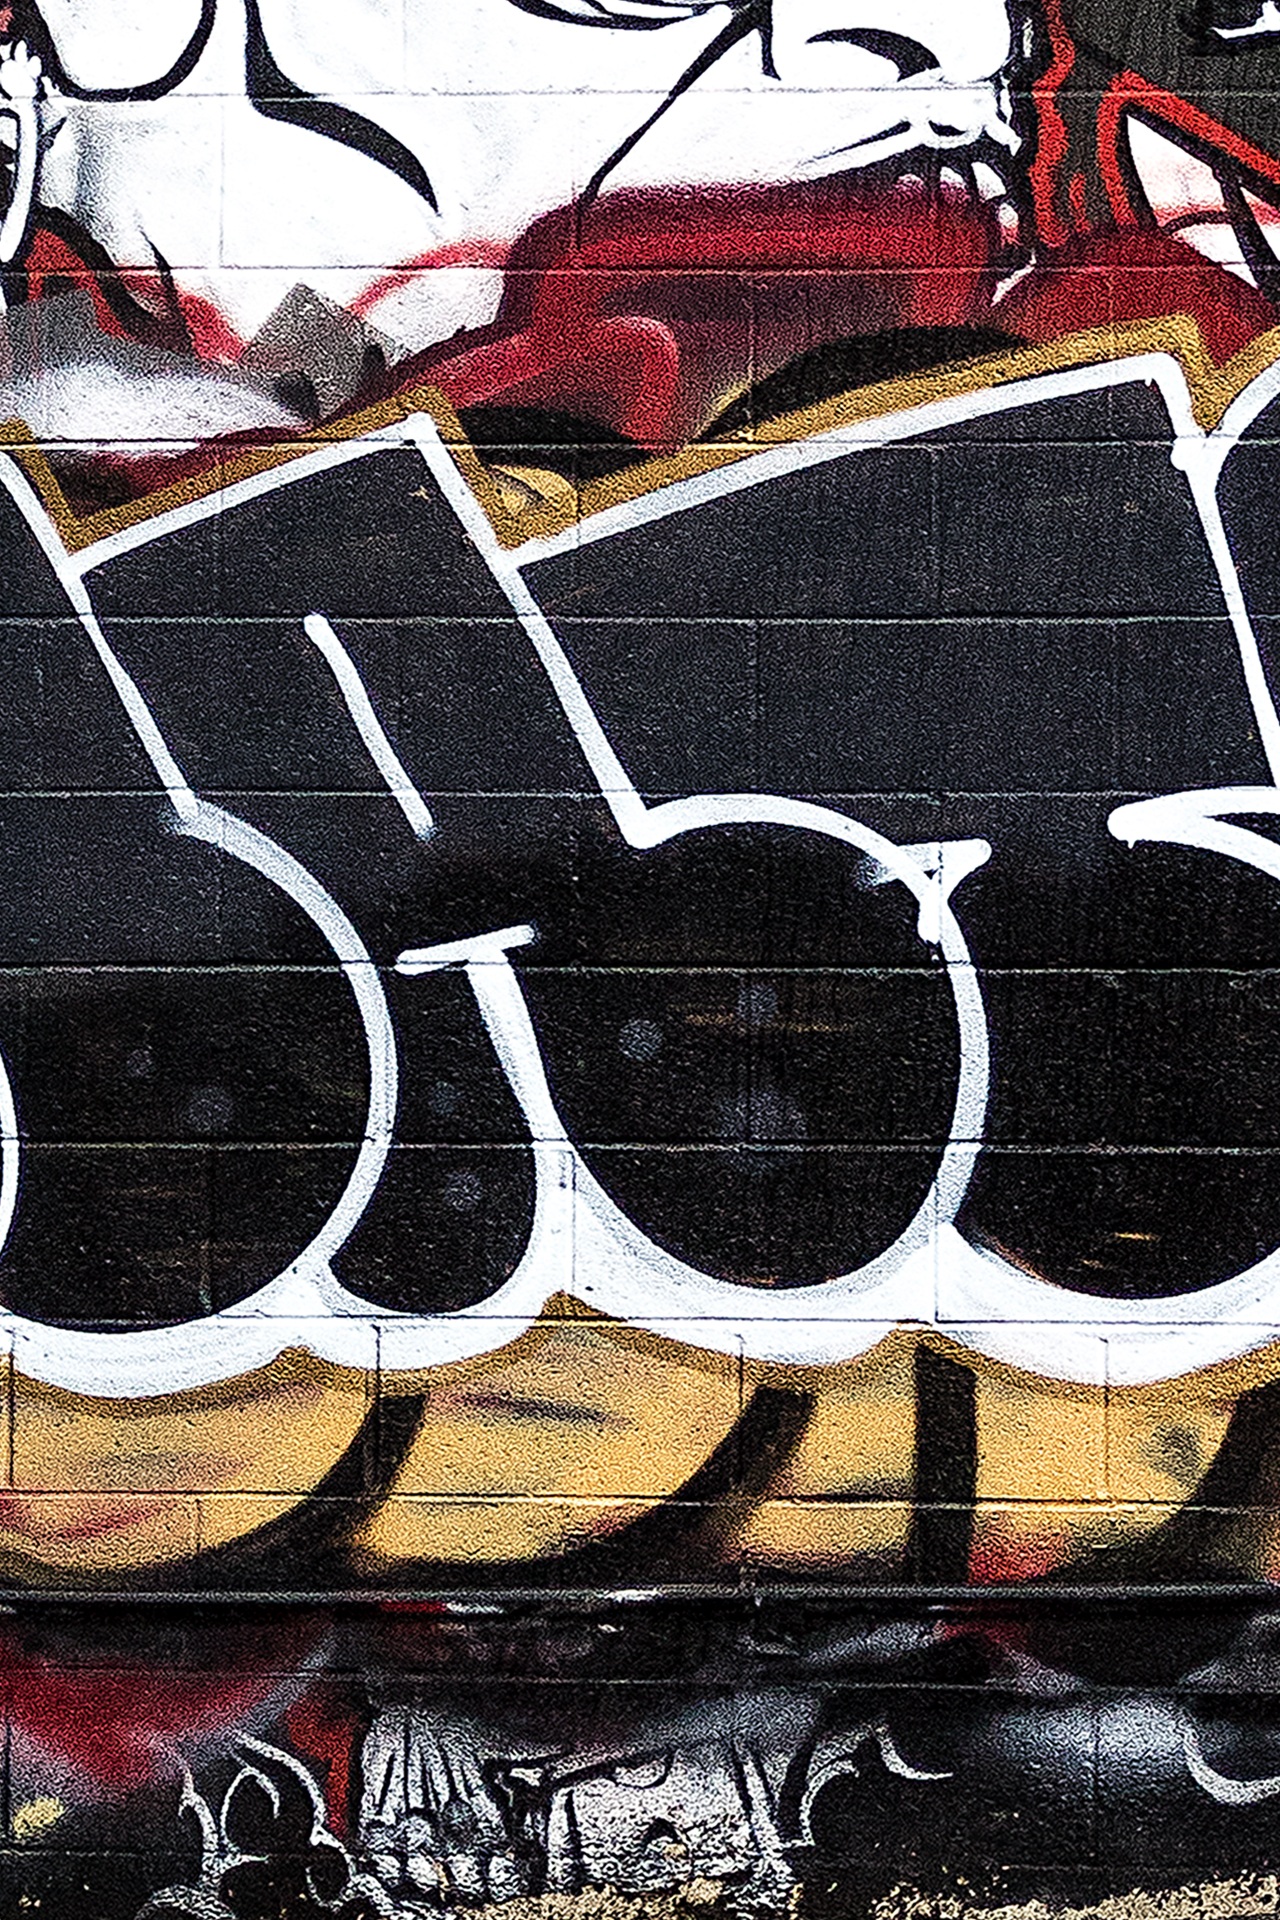
abstract, city, urban, artistic, grunge, colorful, graffiti, street art, font, art, background, illustration, mural, spray paint, painted, tags, tagging, graffiti wall, graffiti art, modern art